Trams in Ghent

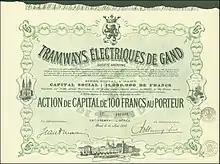
Share of the Société Anonyme des Tramways Electriques de Gand, issued 18. August 1930

Horse-drawn trams appeared in Ghent in 1874. The rolling stock consisted of 43 carriages, 14 of them open and the other 29 closed, with 100 horses used to draw them. The horse-drawn trams were operated by "Les Tramways de la Ville de Gand", which existed until 1897.